Nadapuram

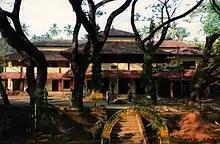
Nadapuram Court

The Nadapuram Masjid mosque played an important role in the history of Nadapuram as it nourishes the tradition and culture for over 100 years. Nowadays, this mosque is an important landmark to Nadapuram. Nadapuram also has Judicial First Class Magistrate Court & Munsiff Court, the office of the DYSP, the office of the Circle Inspector of Police, Police Station, Police control Room, Traffic Unit, Gov't Taluk Hospital, Gov't College, Mini Civil Station, PWD Rest house, Sub Treasury, the BSNL divisional office, Fire & Rescue Station, AEO office, Sub Registrar office, Excise Range office, Land Tribunal office, KSBCDC sub district office and the KSEB Division office, Sub division office, Section office & 110KV Substation. In May 2014, a prestigious indoor stadium was inaugurated at Nadapuram.